LICIACube

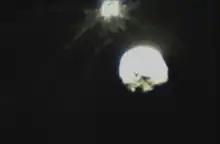
Photo taken by LICIACube of the ejecta from the DART impact.

Several images have been transmitted to Earth showing rays of impact debris streaming from Dimorphos.